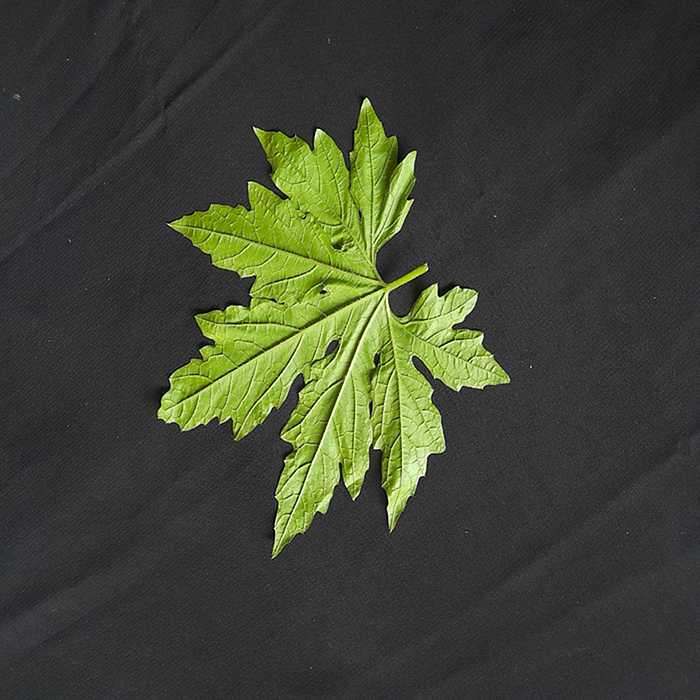
Plant: Bitter Gourd
Label: Fresh leaf